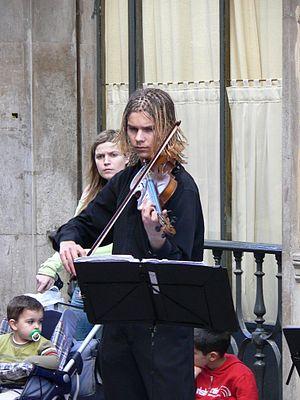
Un musicien est une personne qui joue ou compose de la musique.
Un violoniste est un musicien jouant du violon. Il peut jouer des pièces en soliste ou être accompagné par de nombreux autres instruments. Il existe de nombreux styles dans lesquels cet instrument est utilisé : musique baroque, musique classique, jazz, rock, folk…